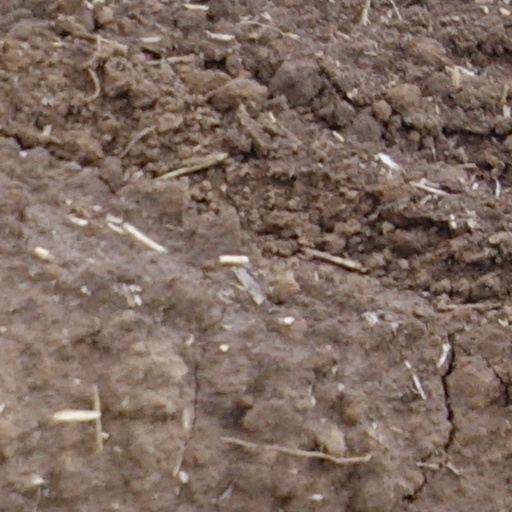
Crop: wheat